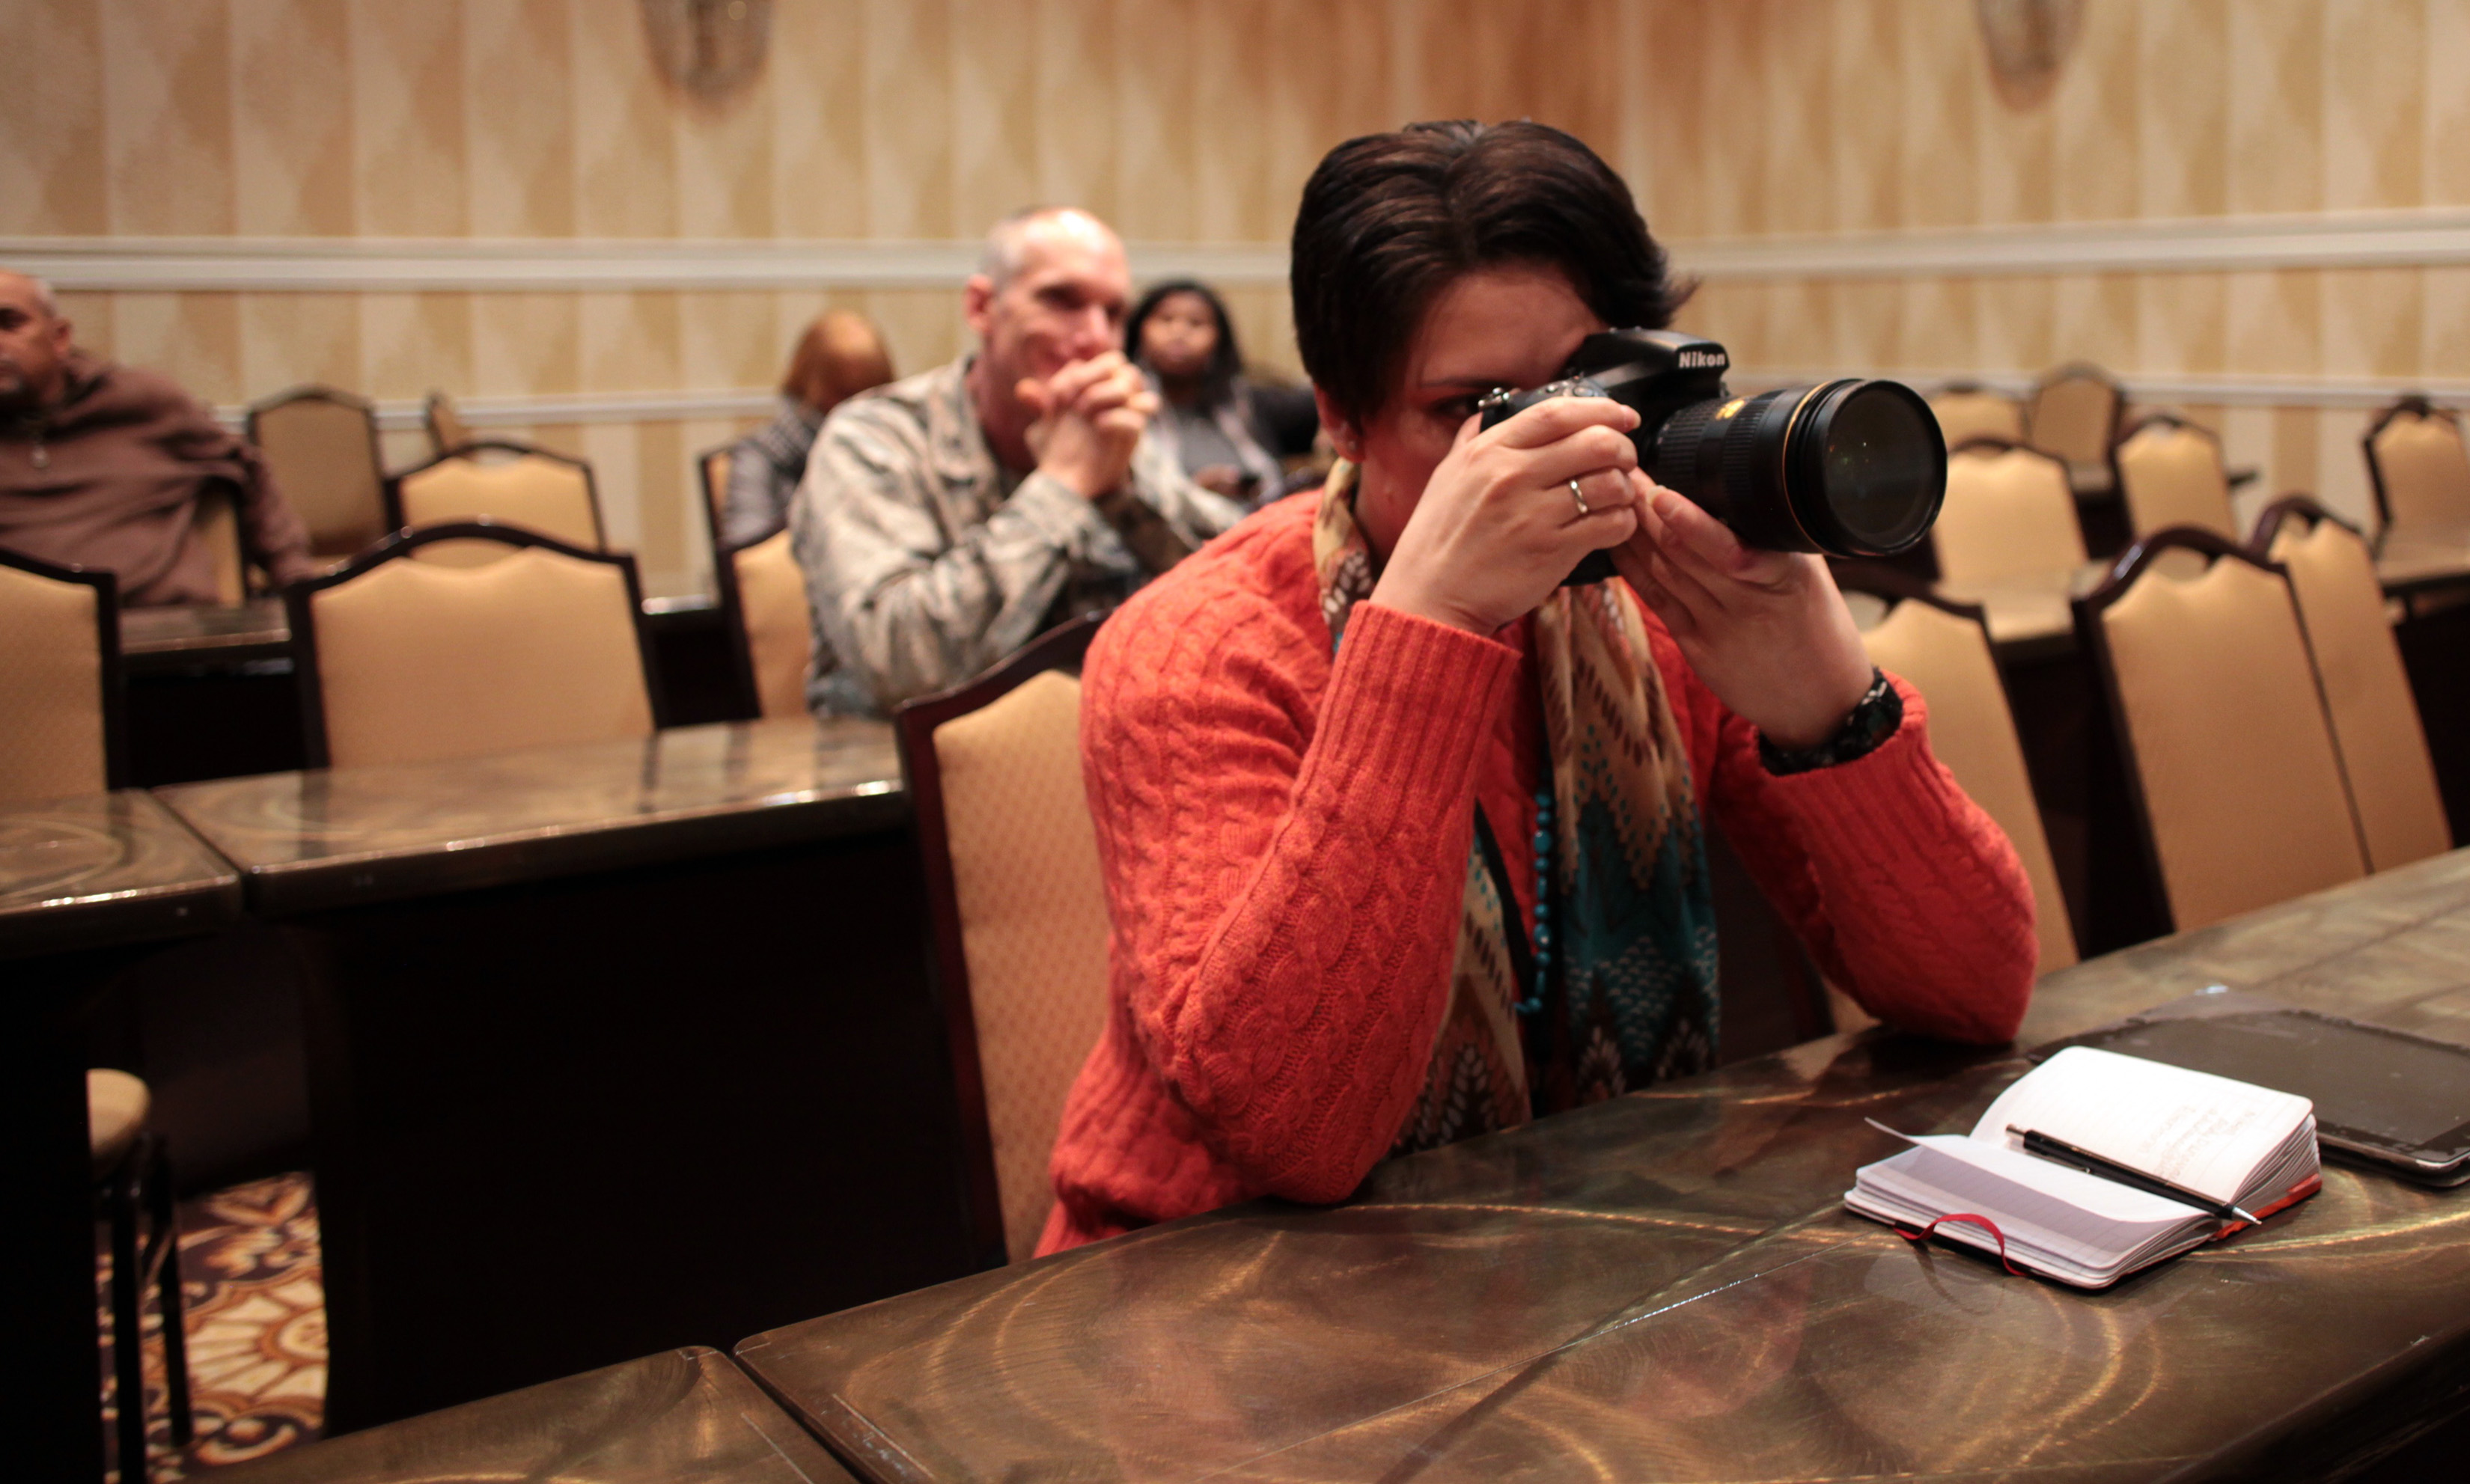
camera, conversation, academic conference